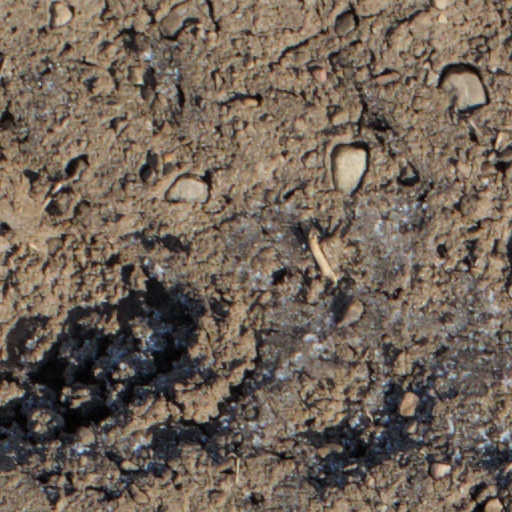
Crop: wheat